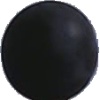
Label: blue_grape